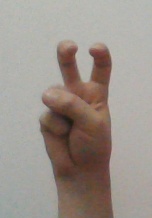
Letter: toot